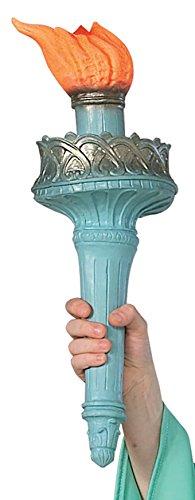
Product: Rubie's RUB36184ACC Lady Liberty Torch Costume, One Size, Green-Blue
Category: Clothing, Shoes & Jewelry | Costumes & Accessories | Women | Accessories
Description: Green-blue with orange "flame".
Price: $11.69
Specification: ProductDimensions:14.4x4.2x4.2inches|ItemWeight:1.6ounces|ShippingWeight:1.6ounces(Viewshippingratesandpolicies)|DomesticShipping:ItemcanbeshippedwithinU.S.|InternationalShipping:ThisitemcanbeshippedtoselectcountriesoutsideoftheU.S.LearnMore|ASIN:B012H3QOM0|Itemmodelnumber:36184_NS|Manufacturerrecommendedage:4-12years